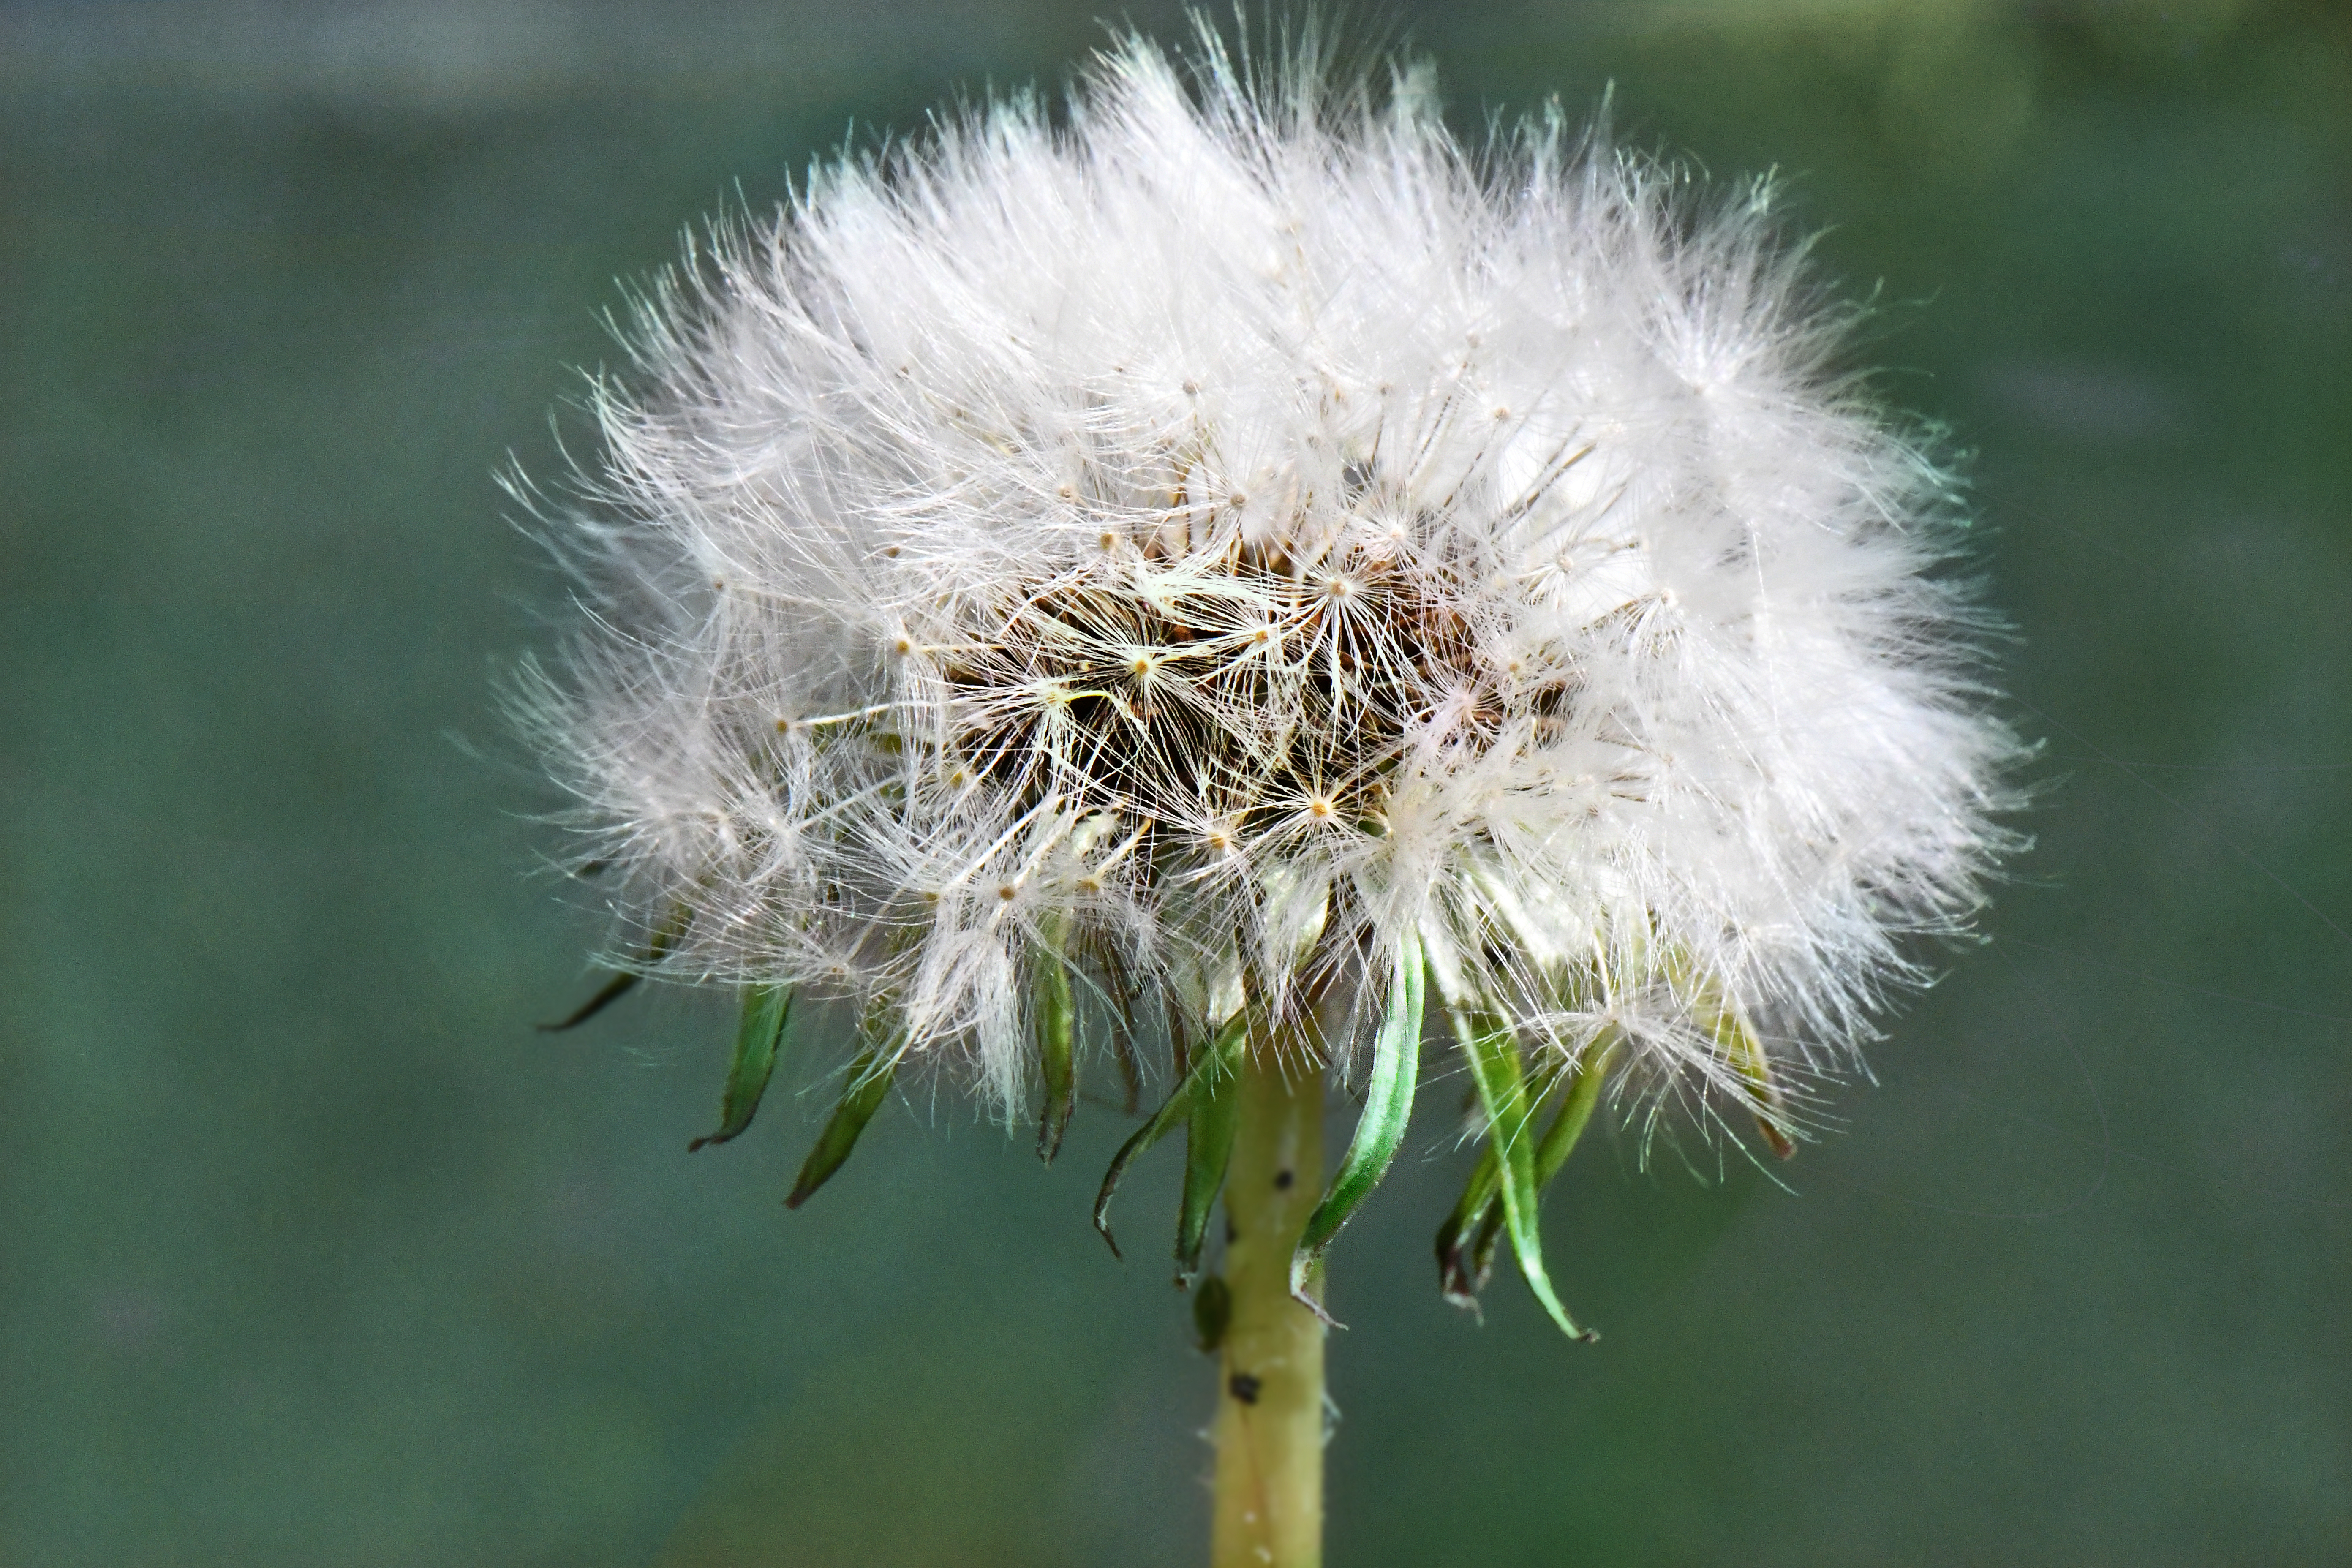
flower, dandelion, plant, crassocephalum, flowering plant, Native Sowthistle, wildflower, plant stem, sow thistles, pollen, purple salsify, daisy family